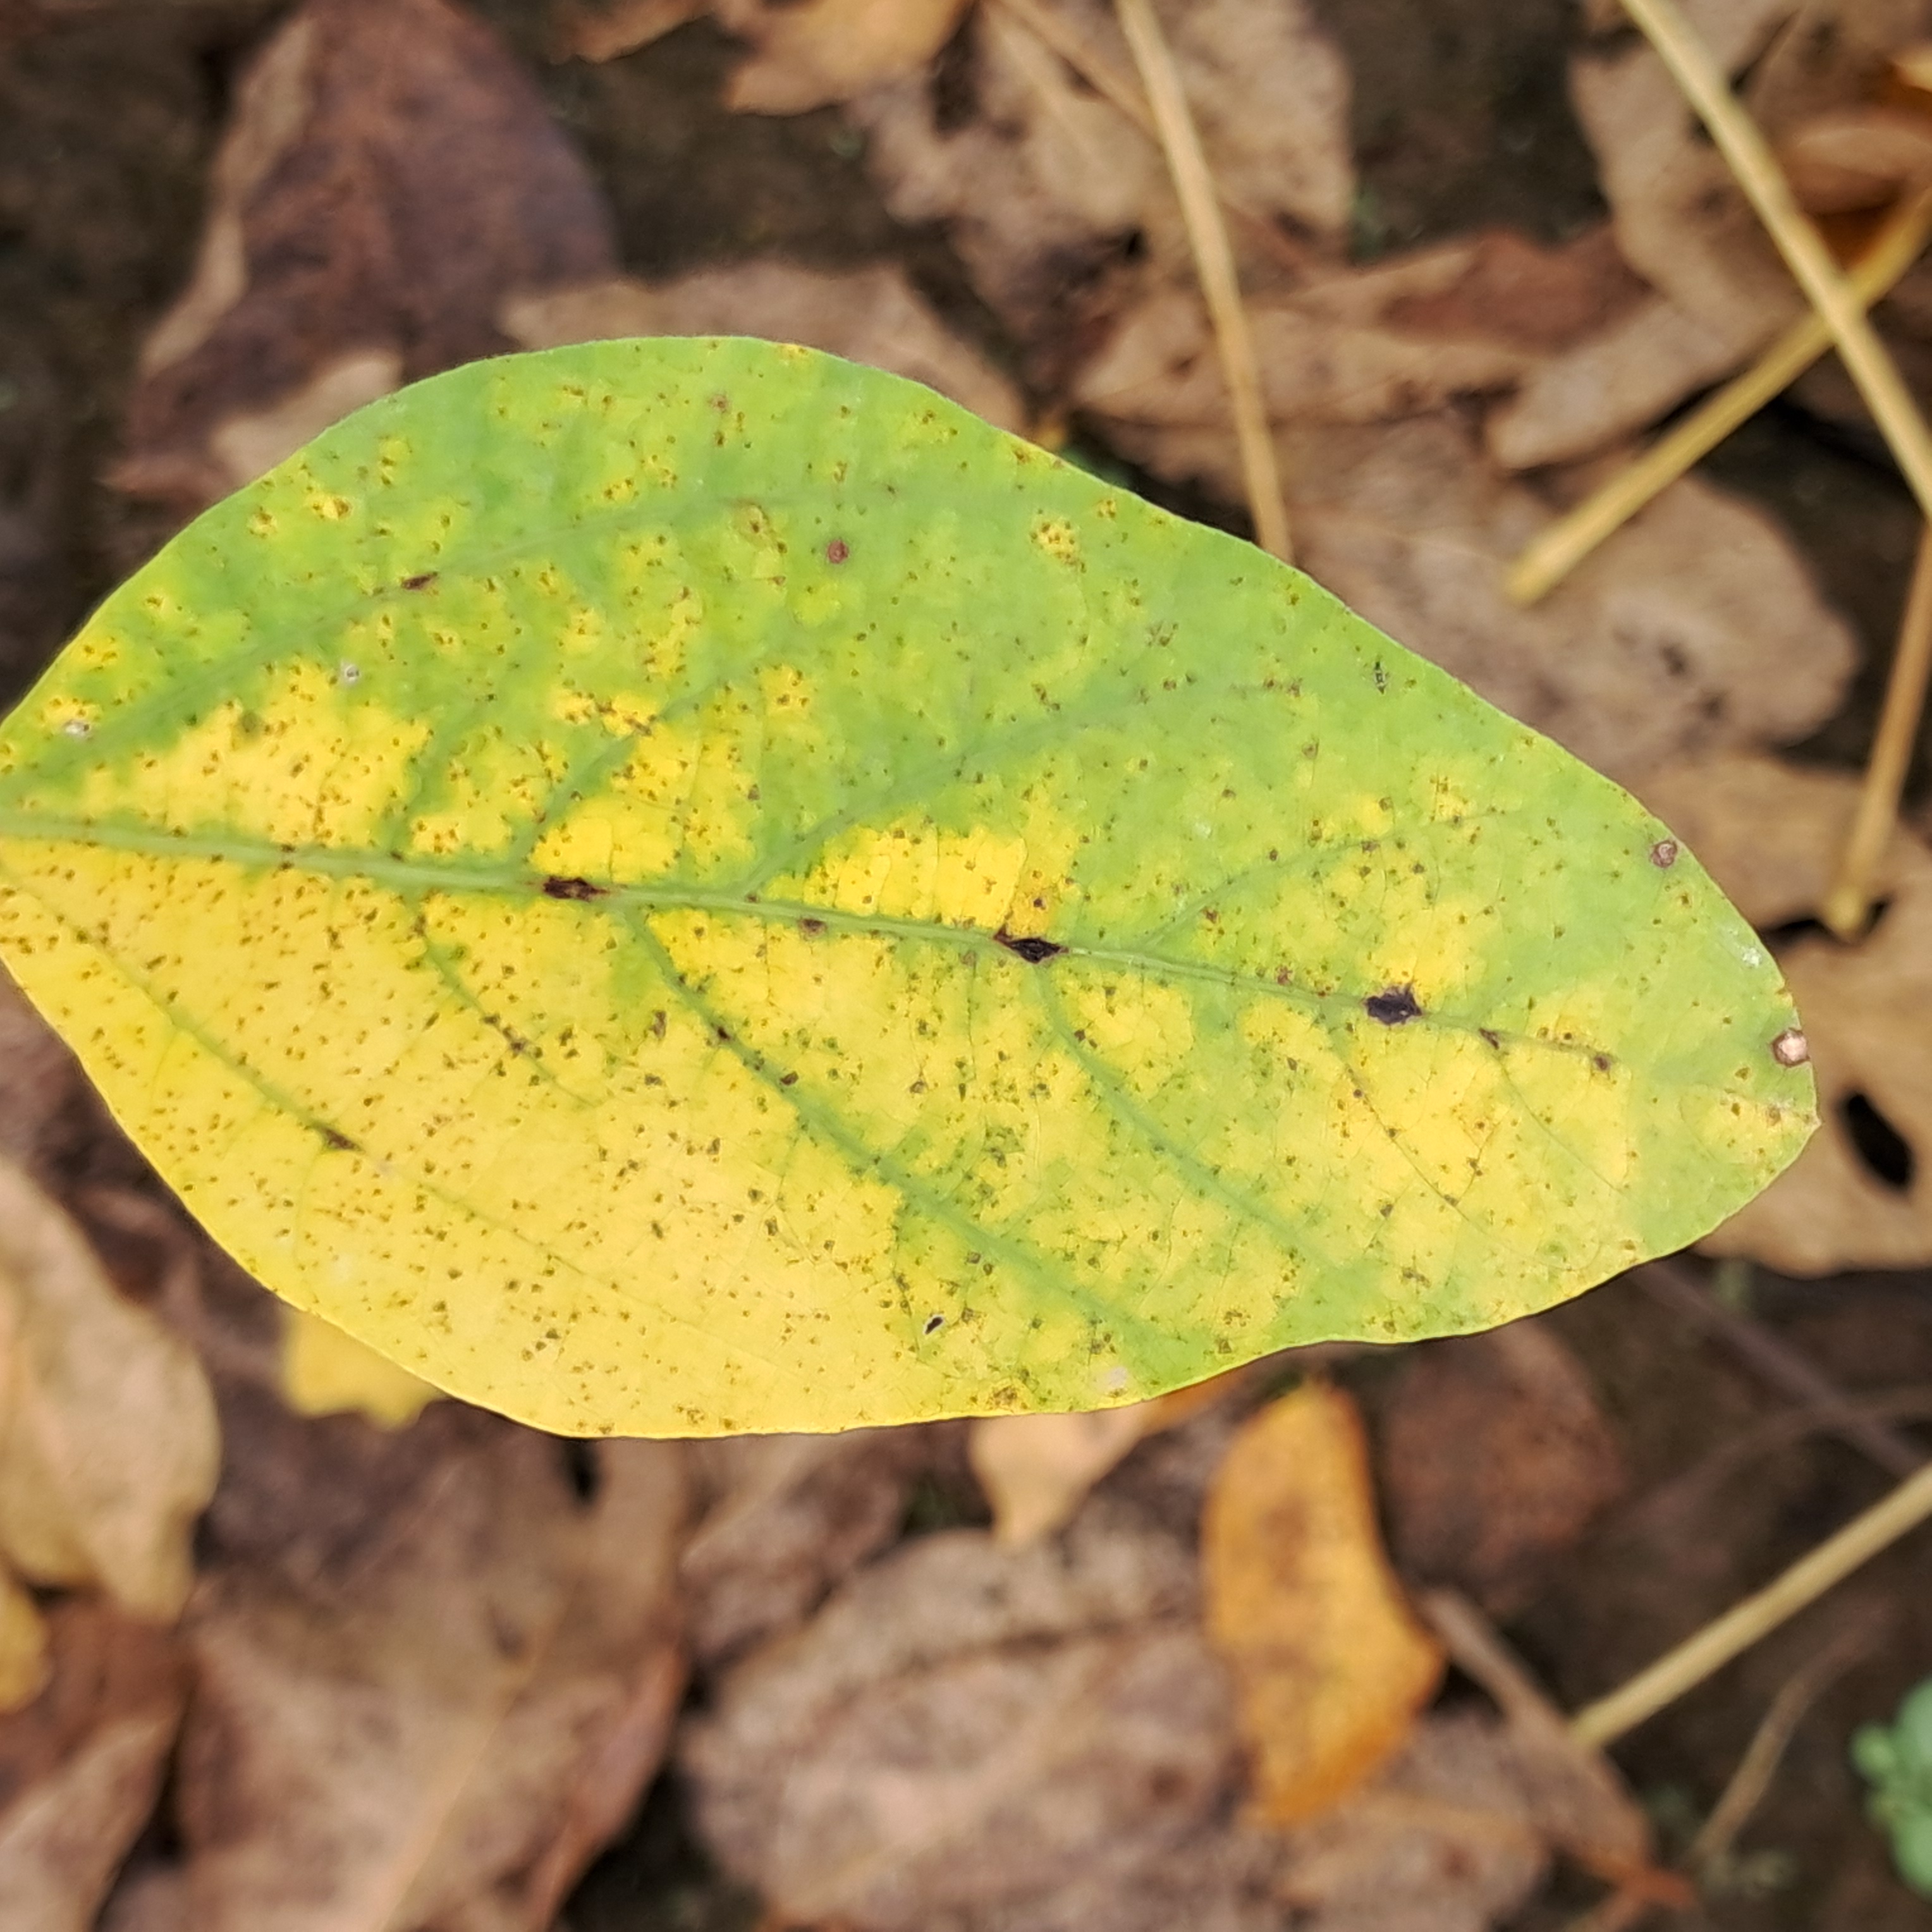
Label: Mosaic